Postcolonialism

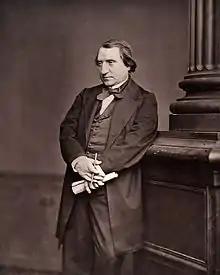
In "La Réforme intellectuelle et morale" (1871), the orientalist Ernest Renan, advocated imperial stewardship for civilizing the non–Western peoples of the world.

Colonialism was presented as "the extension of civilization," which ideologically justified the self-ascribed racial and cultural superiority of the Western world over the non-Western world. This concept was espoused by Ernest Renan in "La Réforme intellectuelle et morale" (1871), whereby imperial stewardship was thought to affect the intellectual and moral reformation of the coloured peoples of the lesser cultures of the world. That such a divinely established, natural harmony among the human races of the world would be possible, because everyone has an assigned cultural identity, a social place, and an economic role within an imperial colony. Thus: